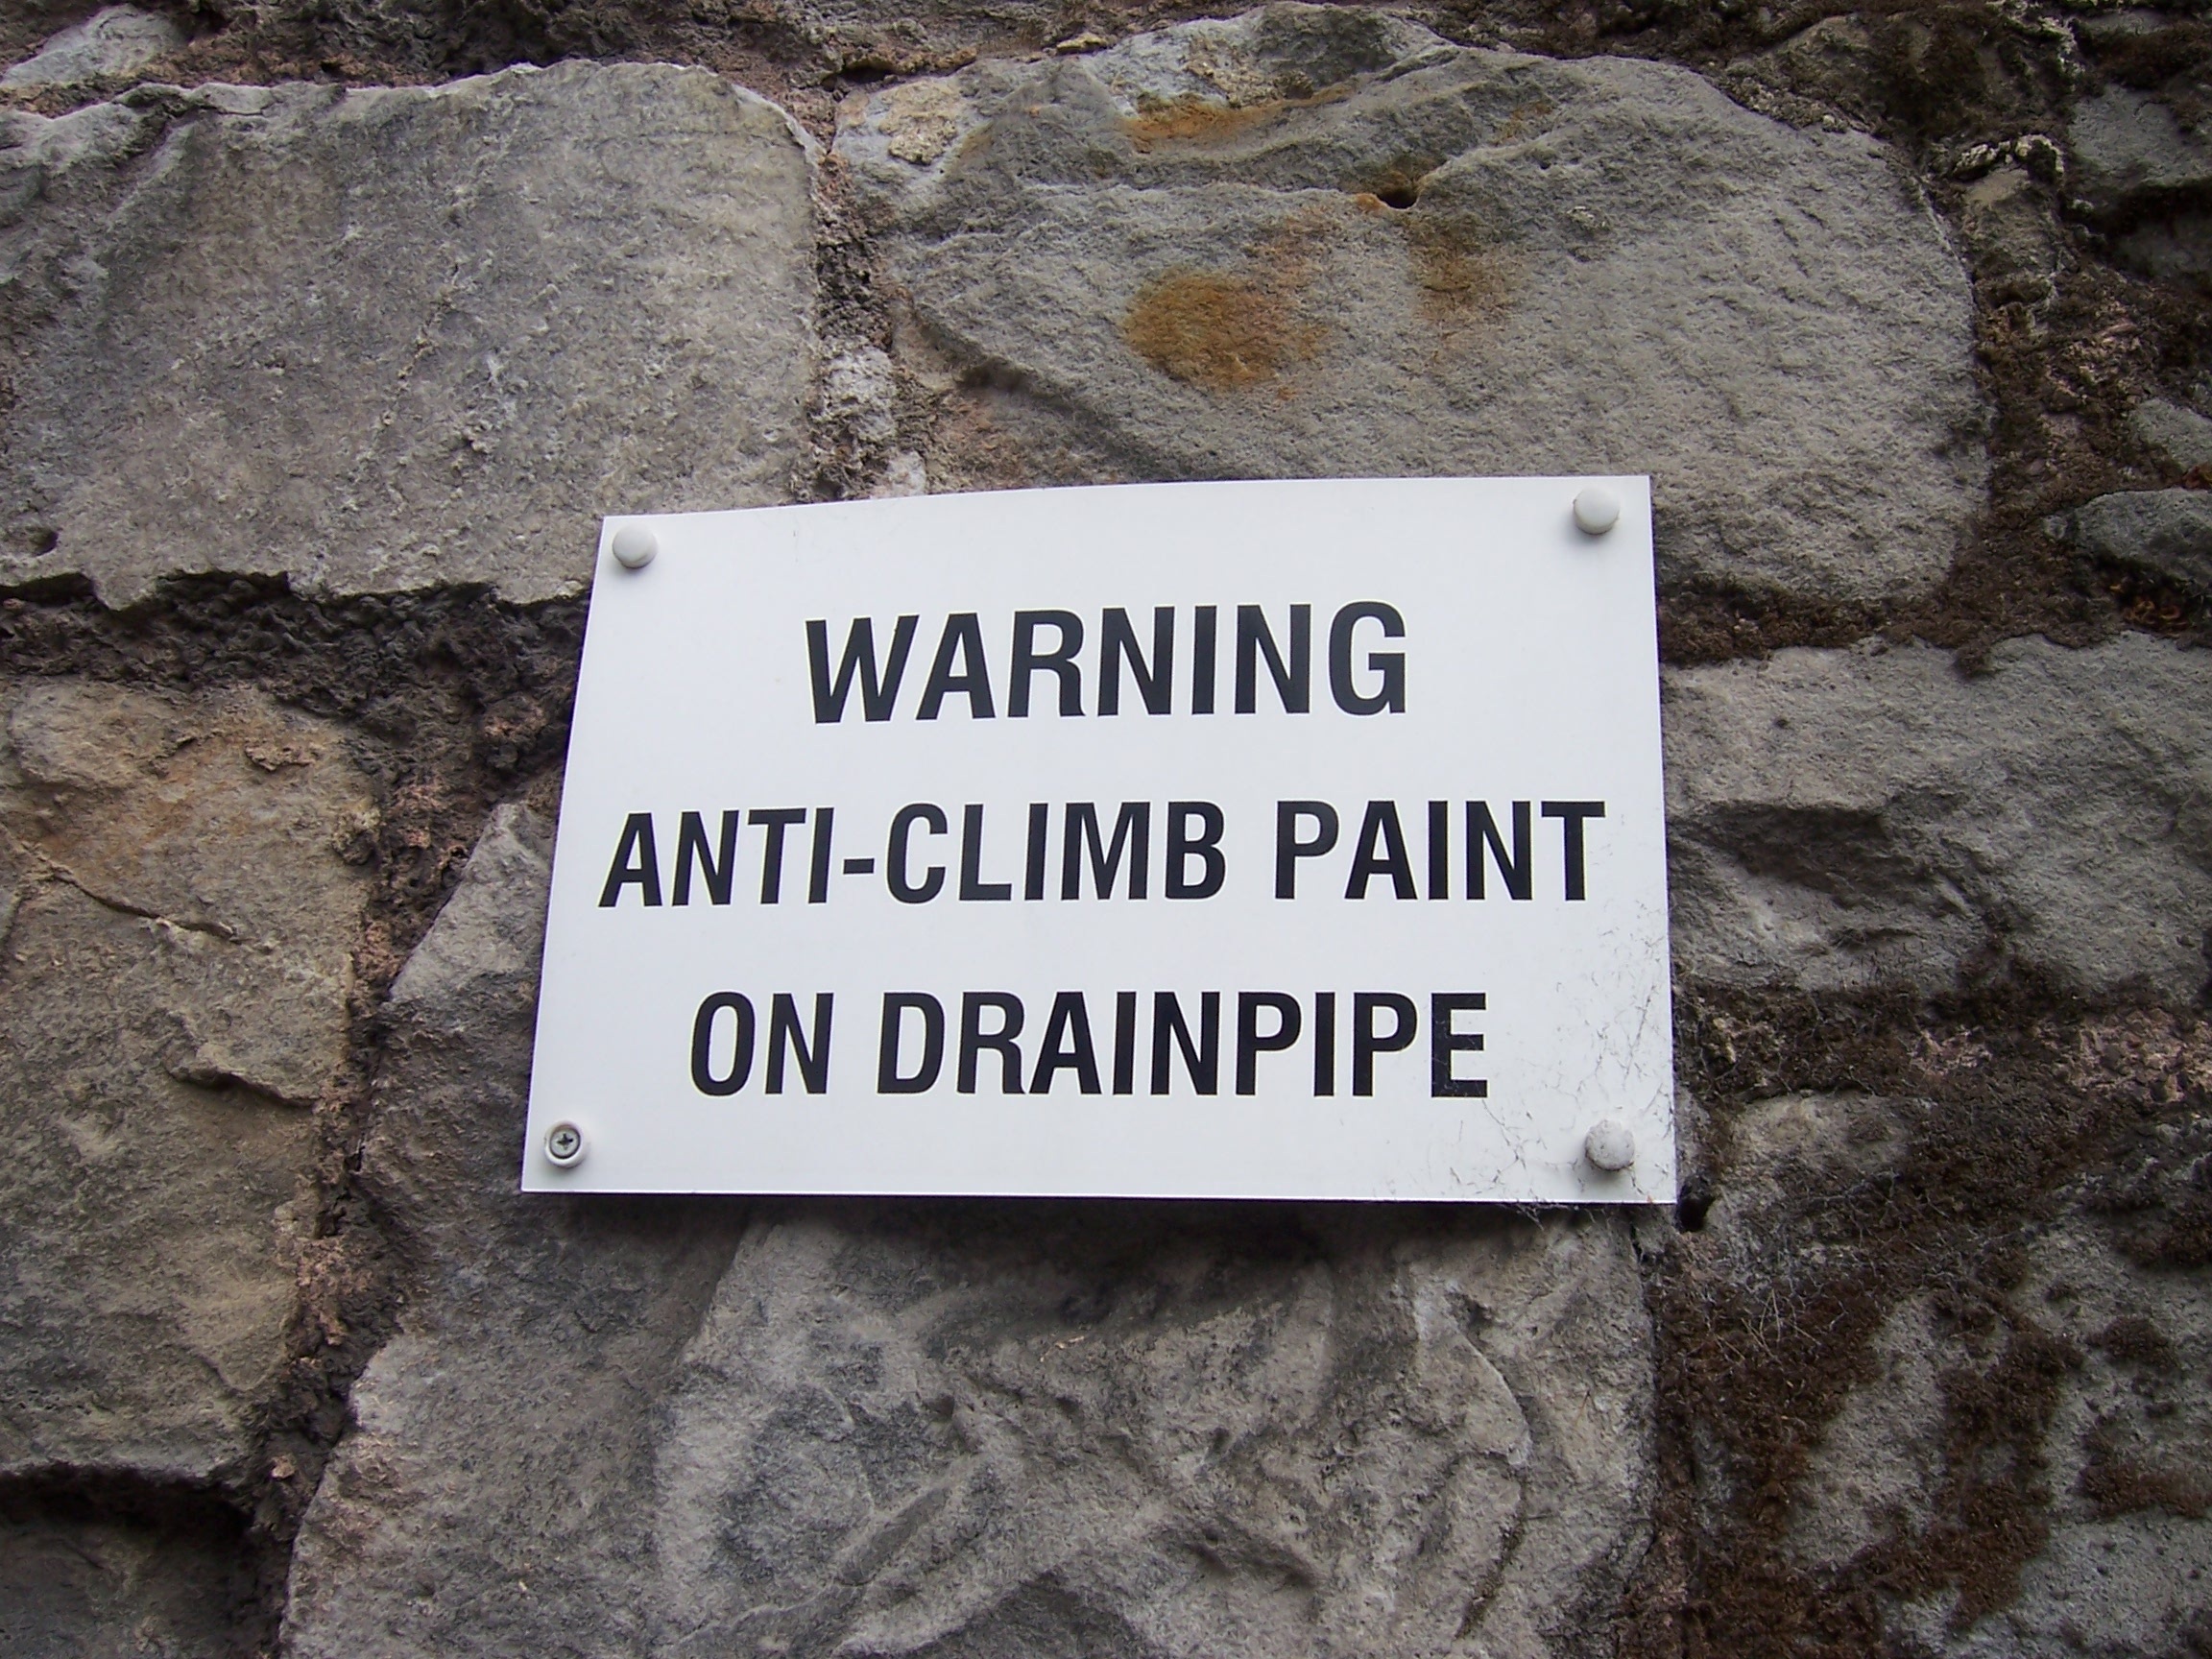
rock, white, wall, sign, communication, soil, geology, message